Bulgarians in Serbia

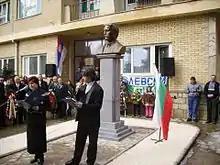
Unveiling of the monument of Bulgarian revolutionary Vasil Levski in Bosilegrad

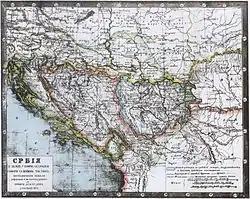
Ethnological map by Professor Constant Desjardins (1787‒1876). This map bears the title „Serbia and the districts in which Serbian language is spoken". It was issued in Belgrade in 1853. The author states that his map had been put together according to Serbian authors.

The regional names once used by many people in the Torlakian-speaking region was "Torlaci" and "Šopi" speaking a transitional speech between Bulgarian and Serbian. Before the Ottoman conquest, the borders of the region frequently shifted between Byzantine, Bulgarian and Serbian rulers. According to some authors during the Ottoman rule, the majority of native Torlakian Slavic population did not have a distinct national consciousness in the ethnic sense. The first known literary monument, influenced by Torlakian dialects is the Manuscript from Temska Monastery from 1762, in which its author, the Monk Kiril Zhivkovich from Pirot, considered his language as: ""simple Bulgarian"".